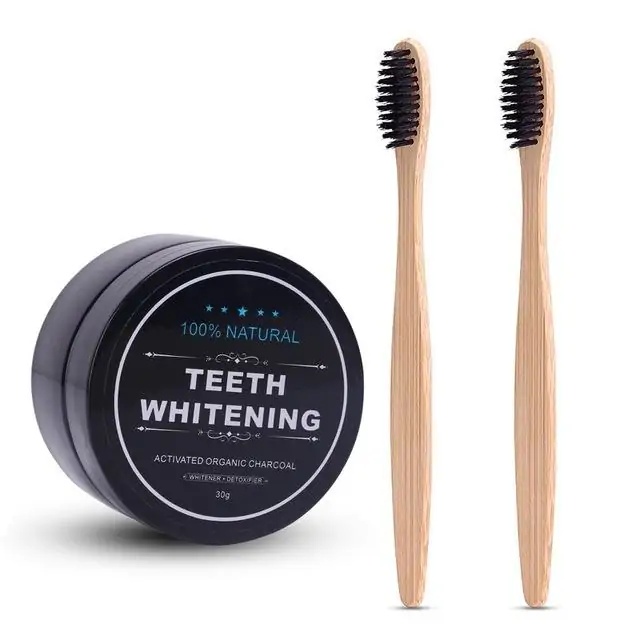
Activated Bamboo Charcoal Powder
Discover the Power of Pure Activated Carbon Powder! Experience the ultimate detoxifying and purifying solution with our 100% Pure Activated Carbon Powder . Crafted from the highest quality food-grade ingredients, it's your go-to choice for a wide range of wellness and beauty needs. Key Features: Pure and Potent: Our activated charcoal powder contains nothing but pure activated charcoal, ensuring maximum effectiveness without any additives or fillers. Exceptional Absorbency: Activated charcoal is renowned for its exceptional absorbent properties, making it a powerful detoxifying agent that helps eliminate toxins and impurities from your body. Versatile Uses: From internal detoxification to skincare and oral care, our activated charcoal powder offers a multitude of uses to enhance your overall well-being. Benefits: Internal Detox: Safely and effectively absorb harmful substances in your digestive system, promoting gastrointestinal health and detoxification. Skincare Savior: Harness the anti-inflammatory properties of activated charcoal to soothe skin irritations, treat bug bites, and purify pores for clearer, healthier-looking skin. Whitening Wonder: Brighten your smile naturally by using activated charcoal as a tooth whitener, gently lifting stains and discoloration for a radiant smile. Specification: Ingredients: Pure Activated Charcoal Powder Packaging: Toothbrush not included Unlock Your True Potential with Activated Charcoal! Whether you're looking to detoxify your body from within or rejuvenate your skin's appearance, our 100% Pure Activated Carbon Powder is your ultimate wellness companion. Embrace the natural power of activated charcoal and elevate your self-care routine today!
Brand: All Things Consumable
Category: Health & Beauty > Personal Care > Oral Care > Teeth Whiteners > Charcoal Powder